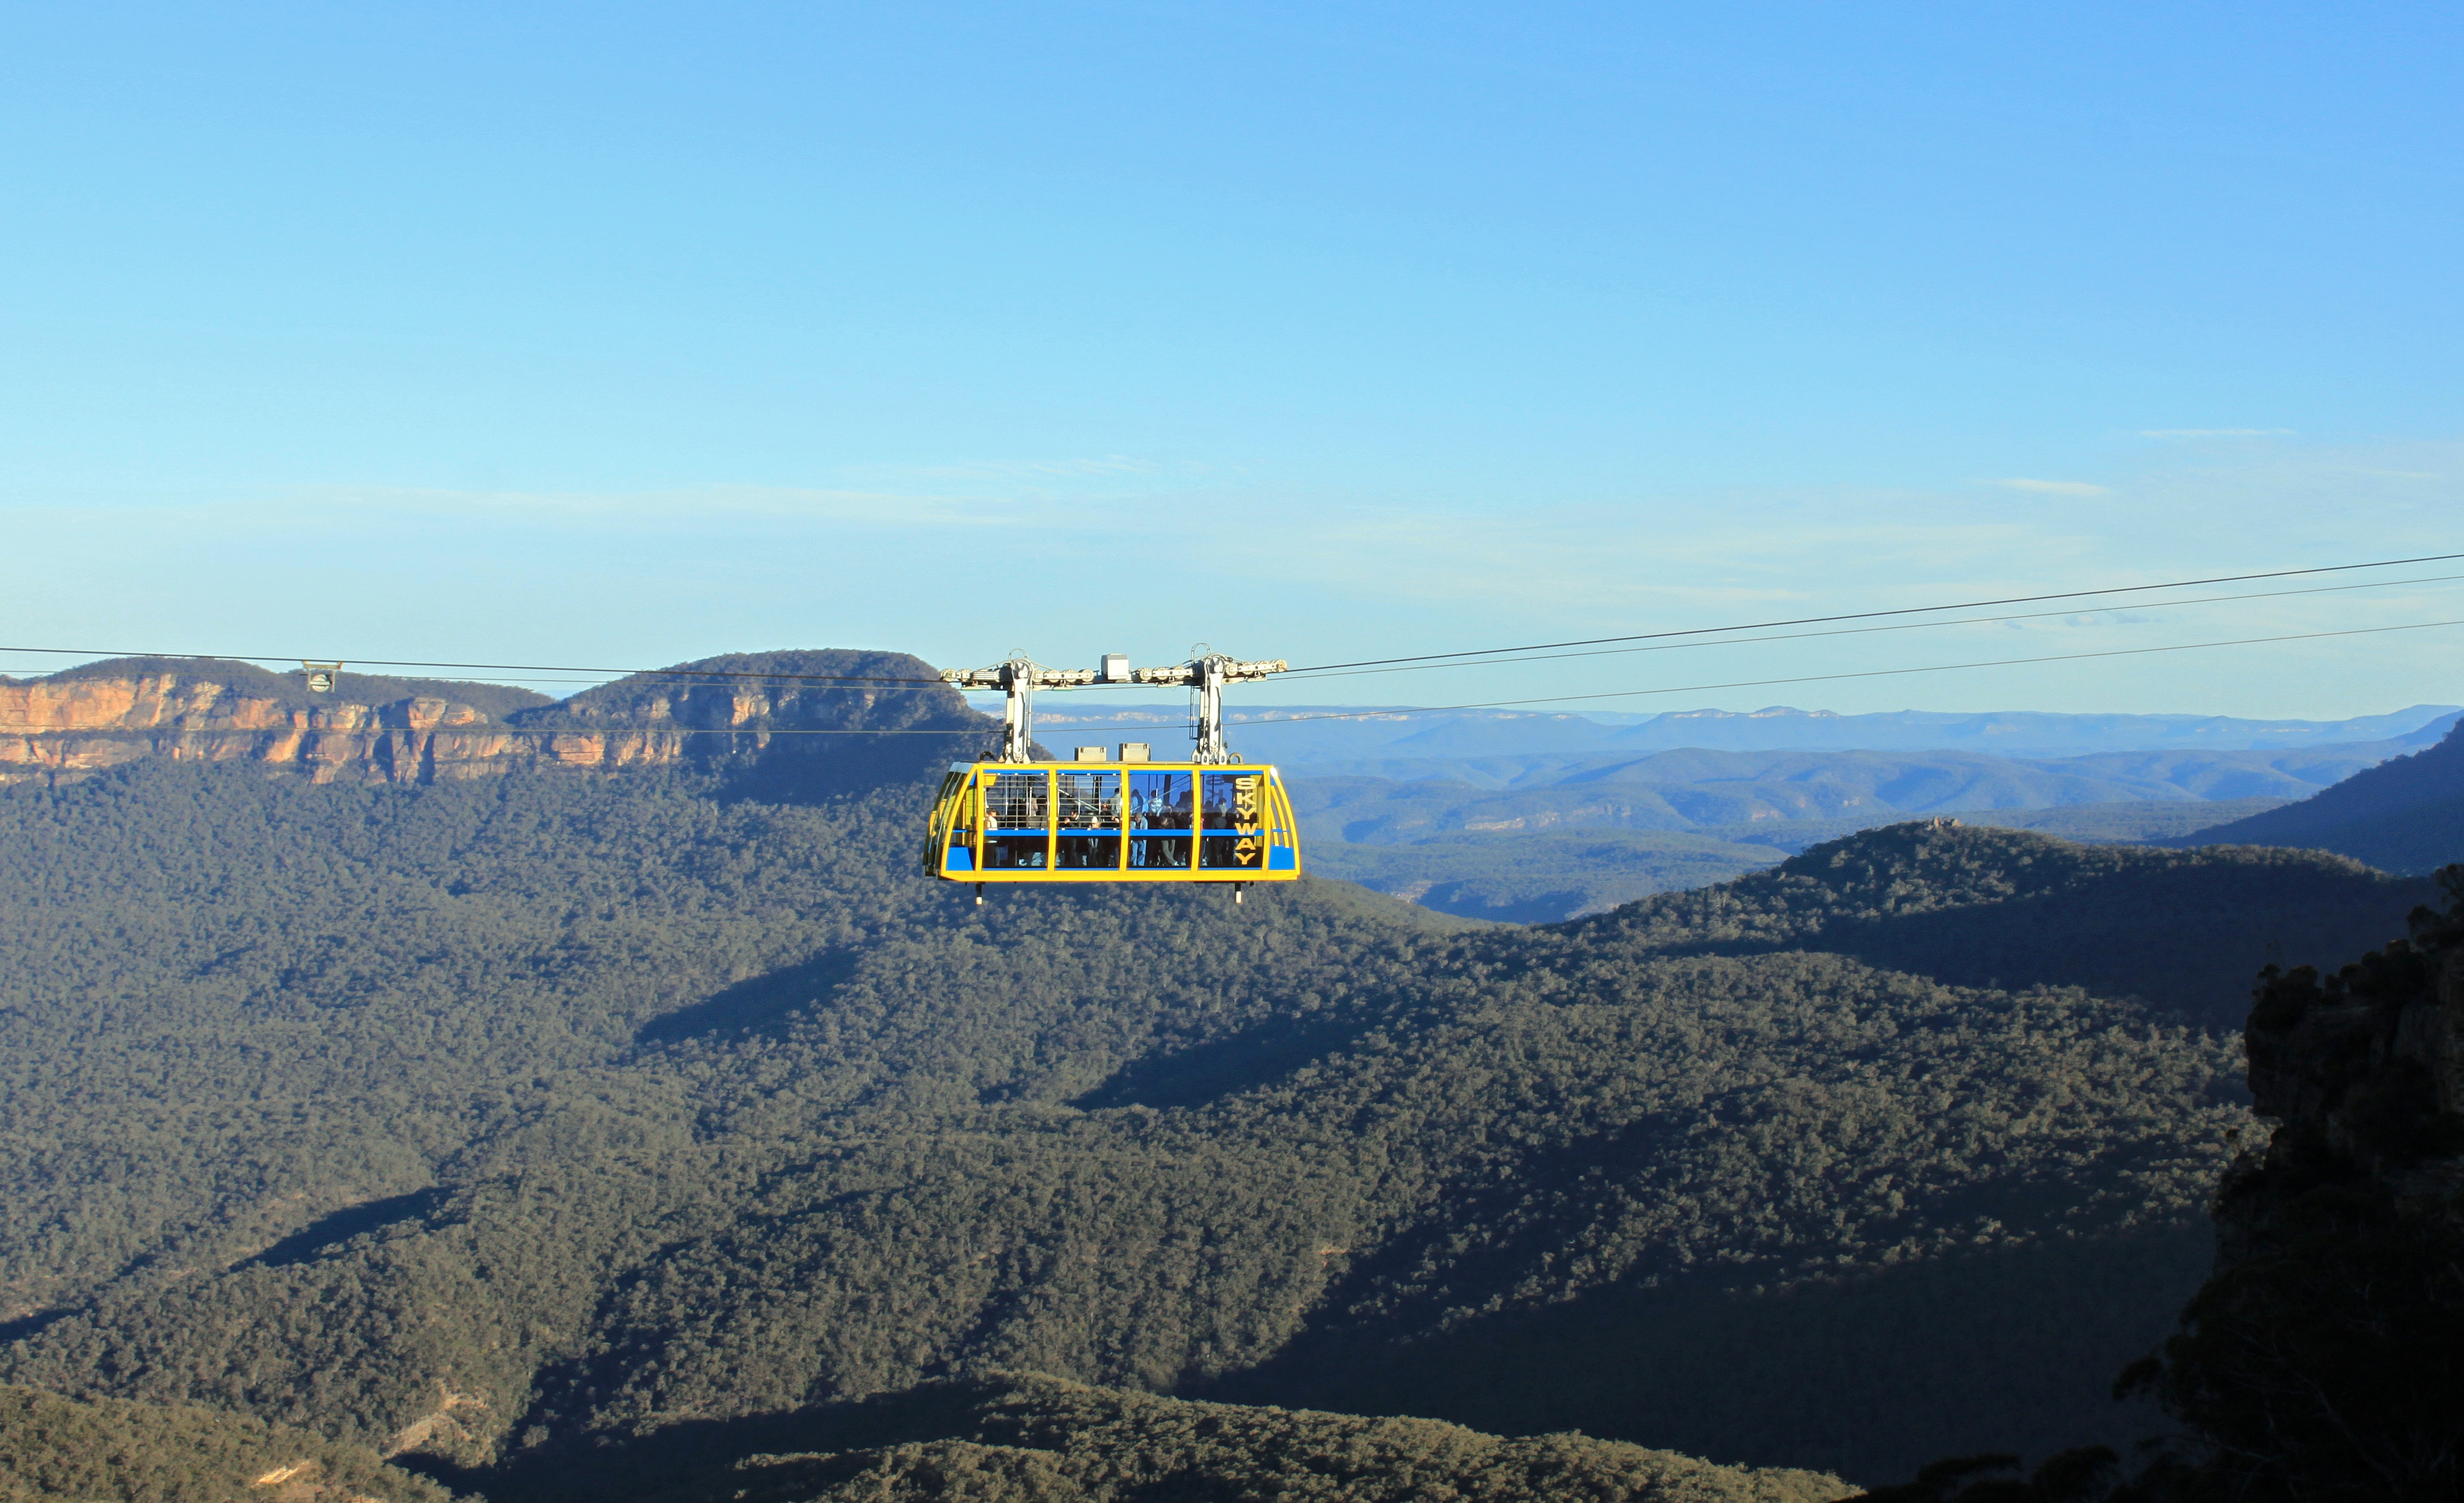
forest, mountain, adventure, mountain range, cable car, summit, australia, alps, landform, three sisters, blue mountains, geographical feature, mountainous landforms